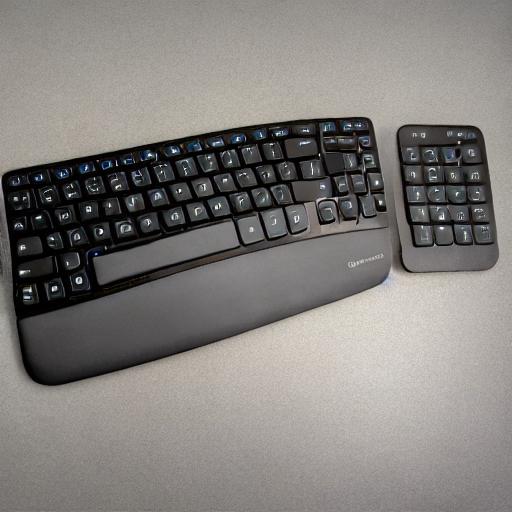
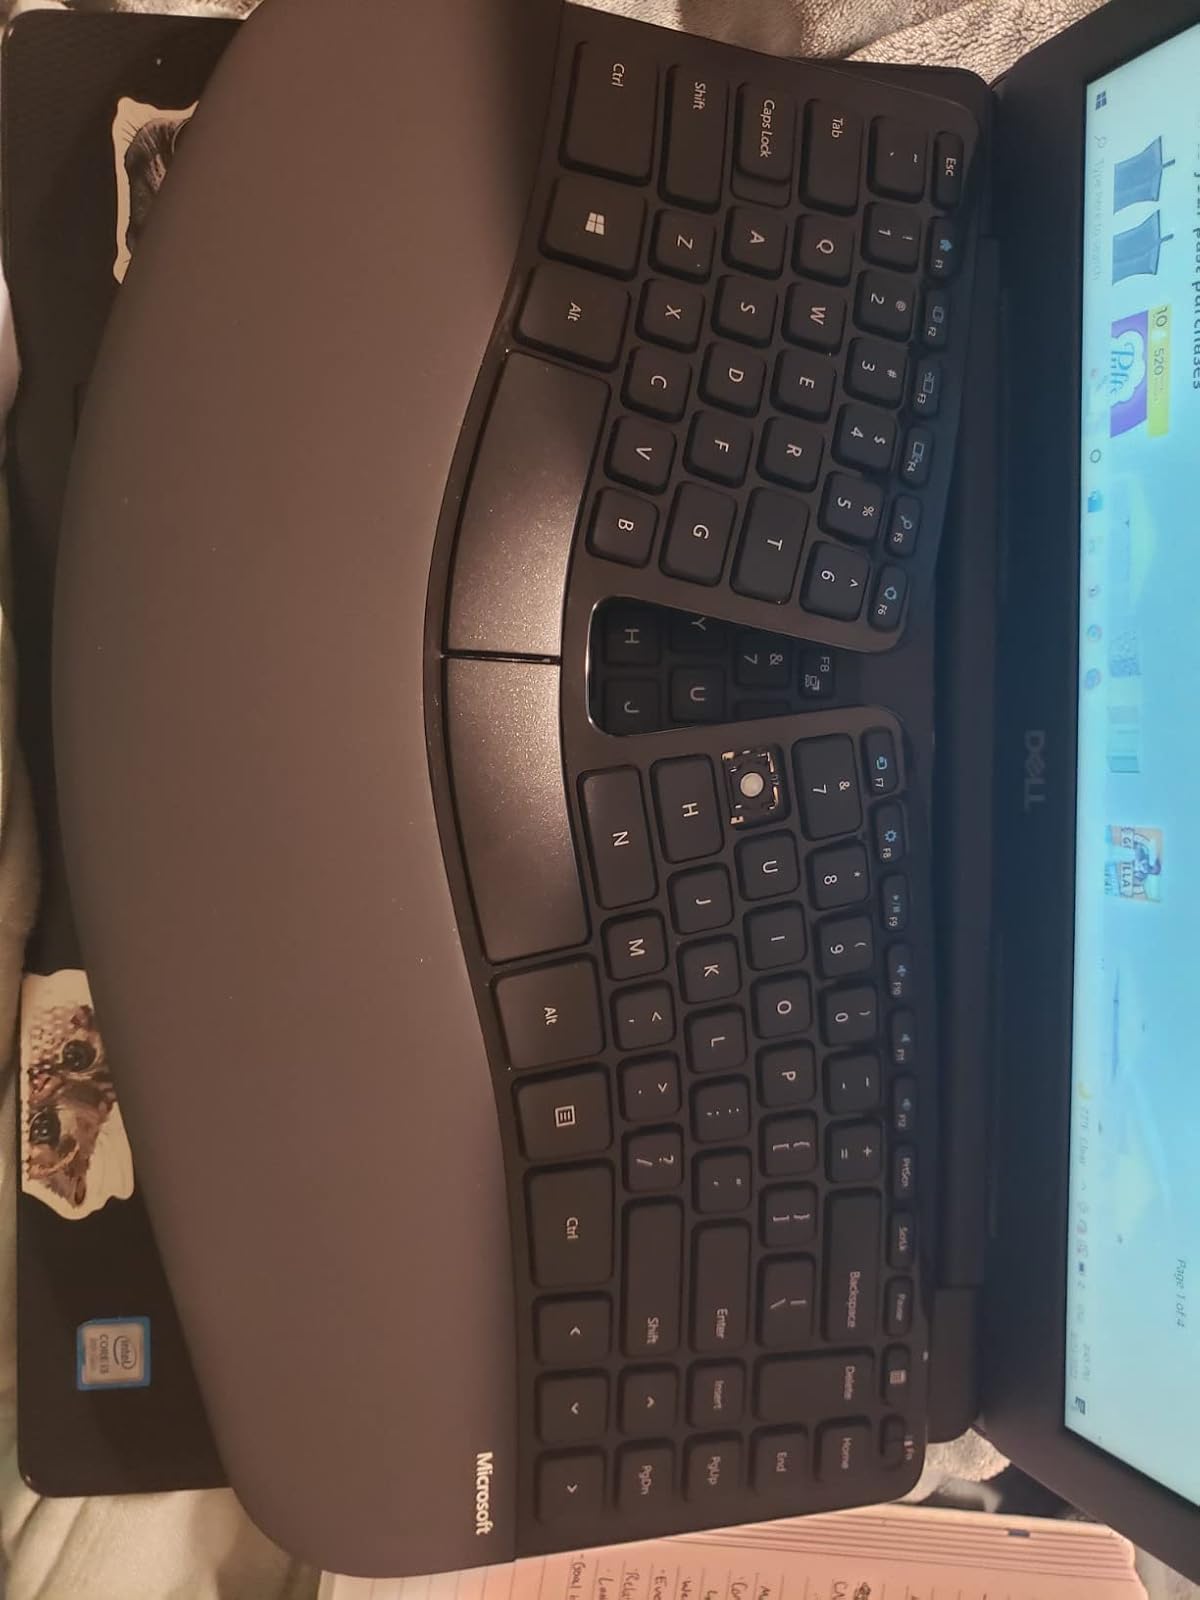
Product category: keyboard
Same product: no